Smith River State Recreational Waterway

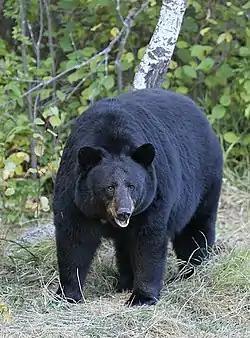
A black bear in Montana.

As FWP began its biennial rulemaking for all state parks in late 2012, it considered requiring Smith River users to use bear-proof food storage methods. Although the agency said it was not proposing a rule, it wanted public comment on the issue, which some members of the public and some outfitters considered burdensome. "Food-conditioned" black bears (those used to scavenging for food around humans, and not afraid of human contact) were becoming more common near the Smith River as permanent developments increased, and the agency expressed concern that these bears might begin to seek out food at boat camps.